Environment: real
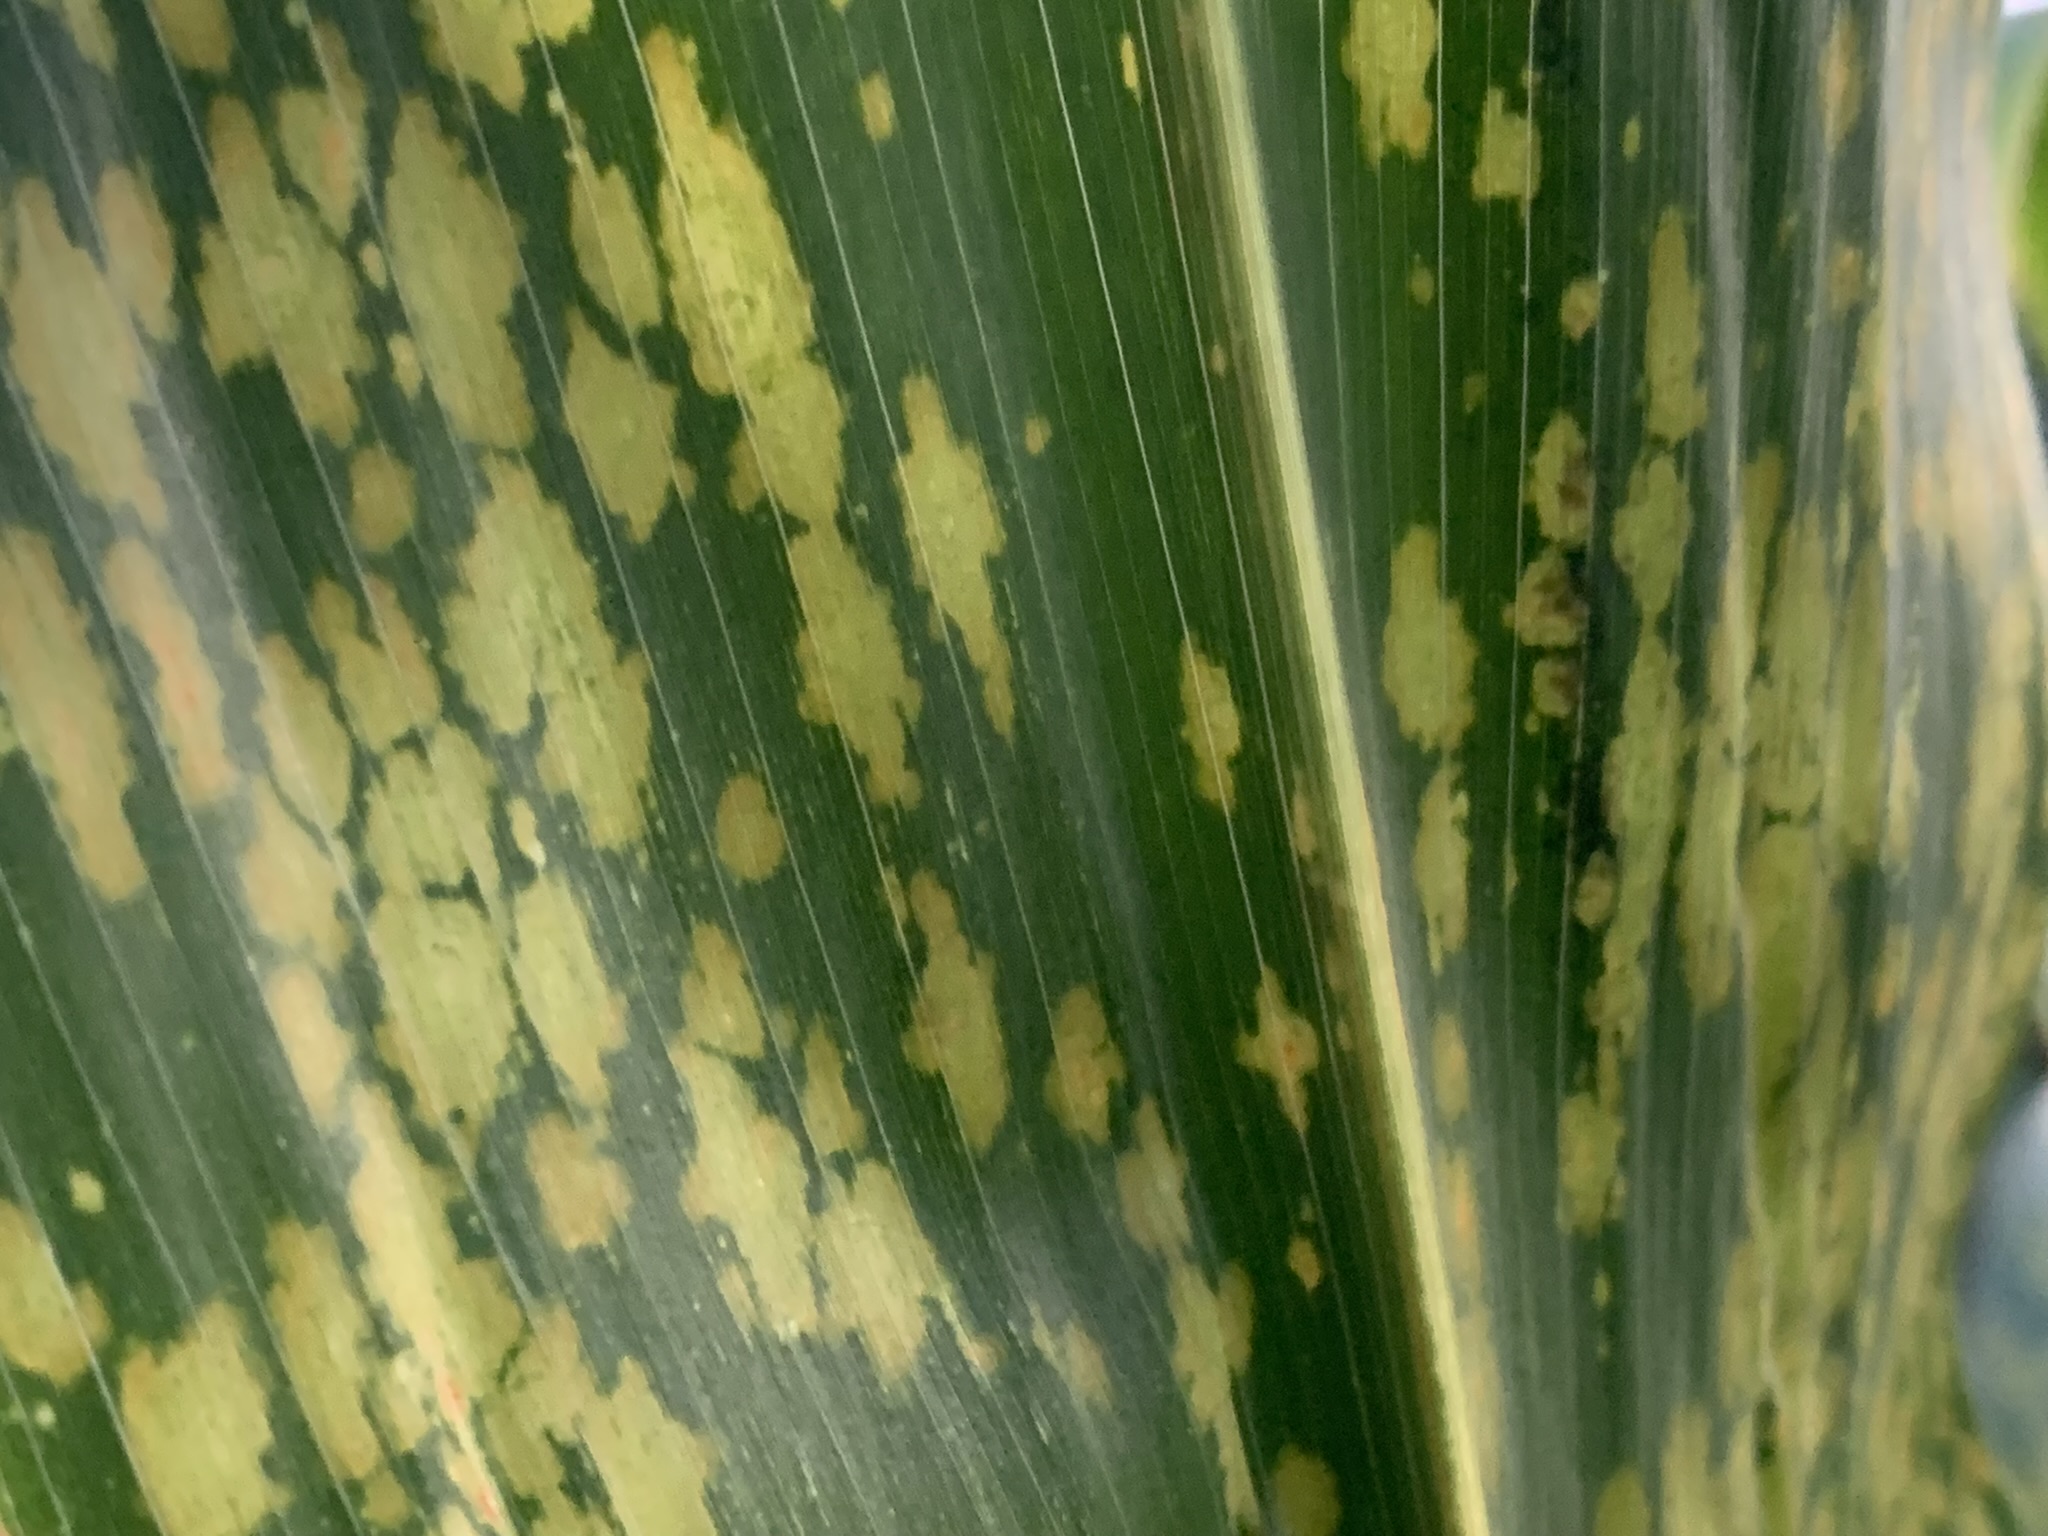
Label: lethal_necrosis